Pretty (advertisement)

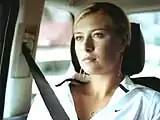
A frame from "Pretty"

Pretty (or I Feel Pretty) is a television advertisement launched in 2006 by Nike, Inc. to promote its "Nike Women" brand of sportswear. The 60-second spot was handled by advertising agency Wieden+Kennedy in Portland, Oregon. The advert stars Russian tennis player Maria Sharapova in her first appearance as a spokesperson for the brand. "Pretty" debuted on U.S. television on August 20, 2006, with later appearances in cinemas and in print advertisements. It was directed by Czech director Ivan Zachariáš, with post-production and VFX work by The Mill.